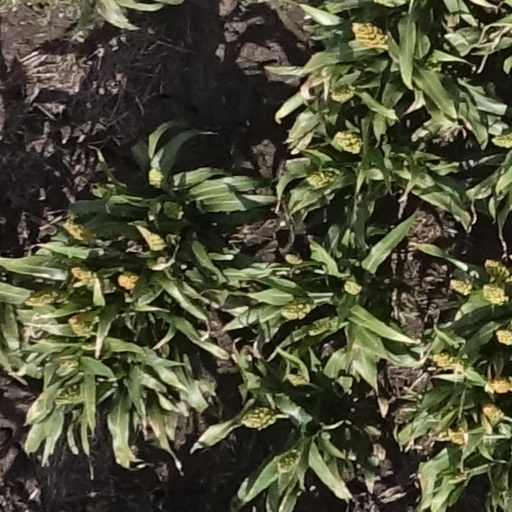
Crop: sorghum